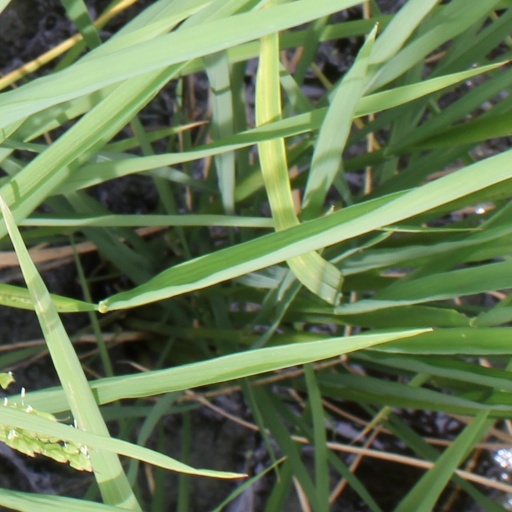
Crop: rice